Mélanie Astles

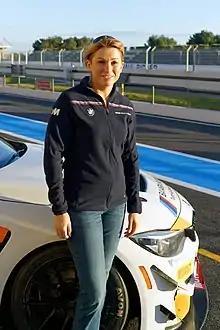

Melanie Astles was born on 30 May 1982 in Rugby, England, to a French mother and a British father. Melanie and her parents left for France when she was three years old. Brought up in the south of France in a very modest home environment she went to school in Monaco and left at the age of eighteen before graduating. As a student she did quite well, but quickly she became bored of the classroom and would often day dream about flying. She wanted to become a fighter pilot but was quickly discouraged by the fact that there was only one female pilot in the army at the time. She was also told her low scores in maths and physics would make this dream impossible.